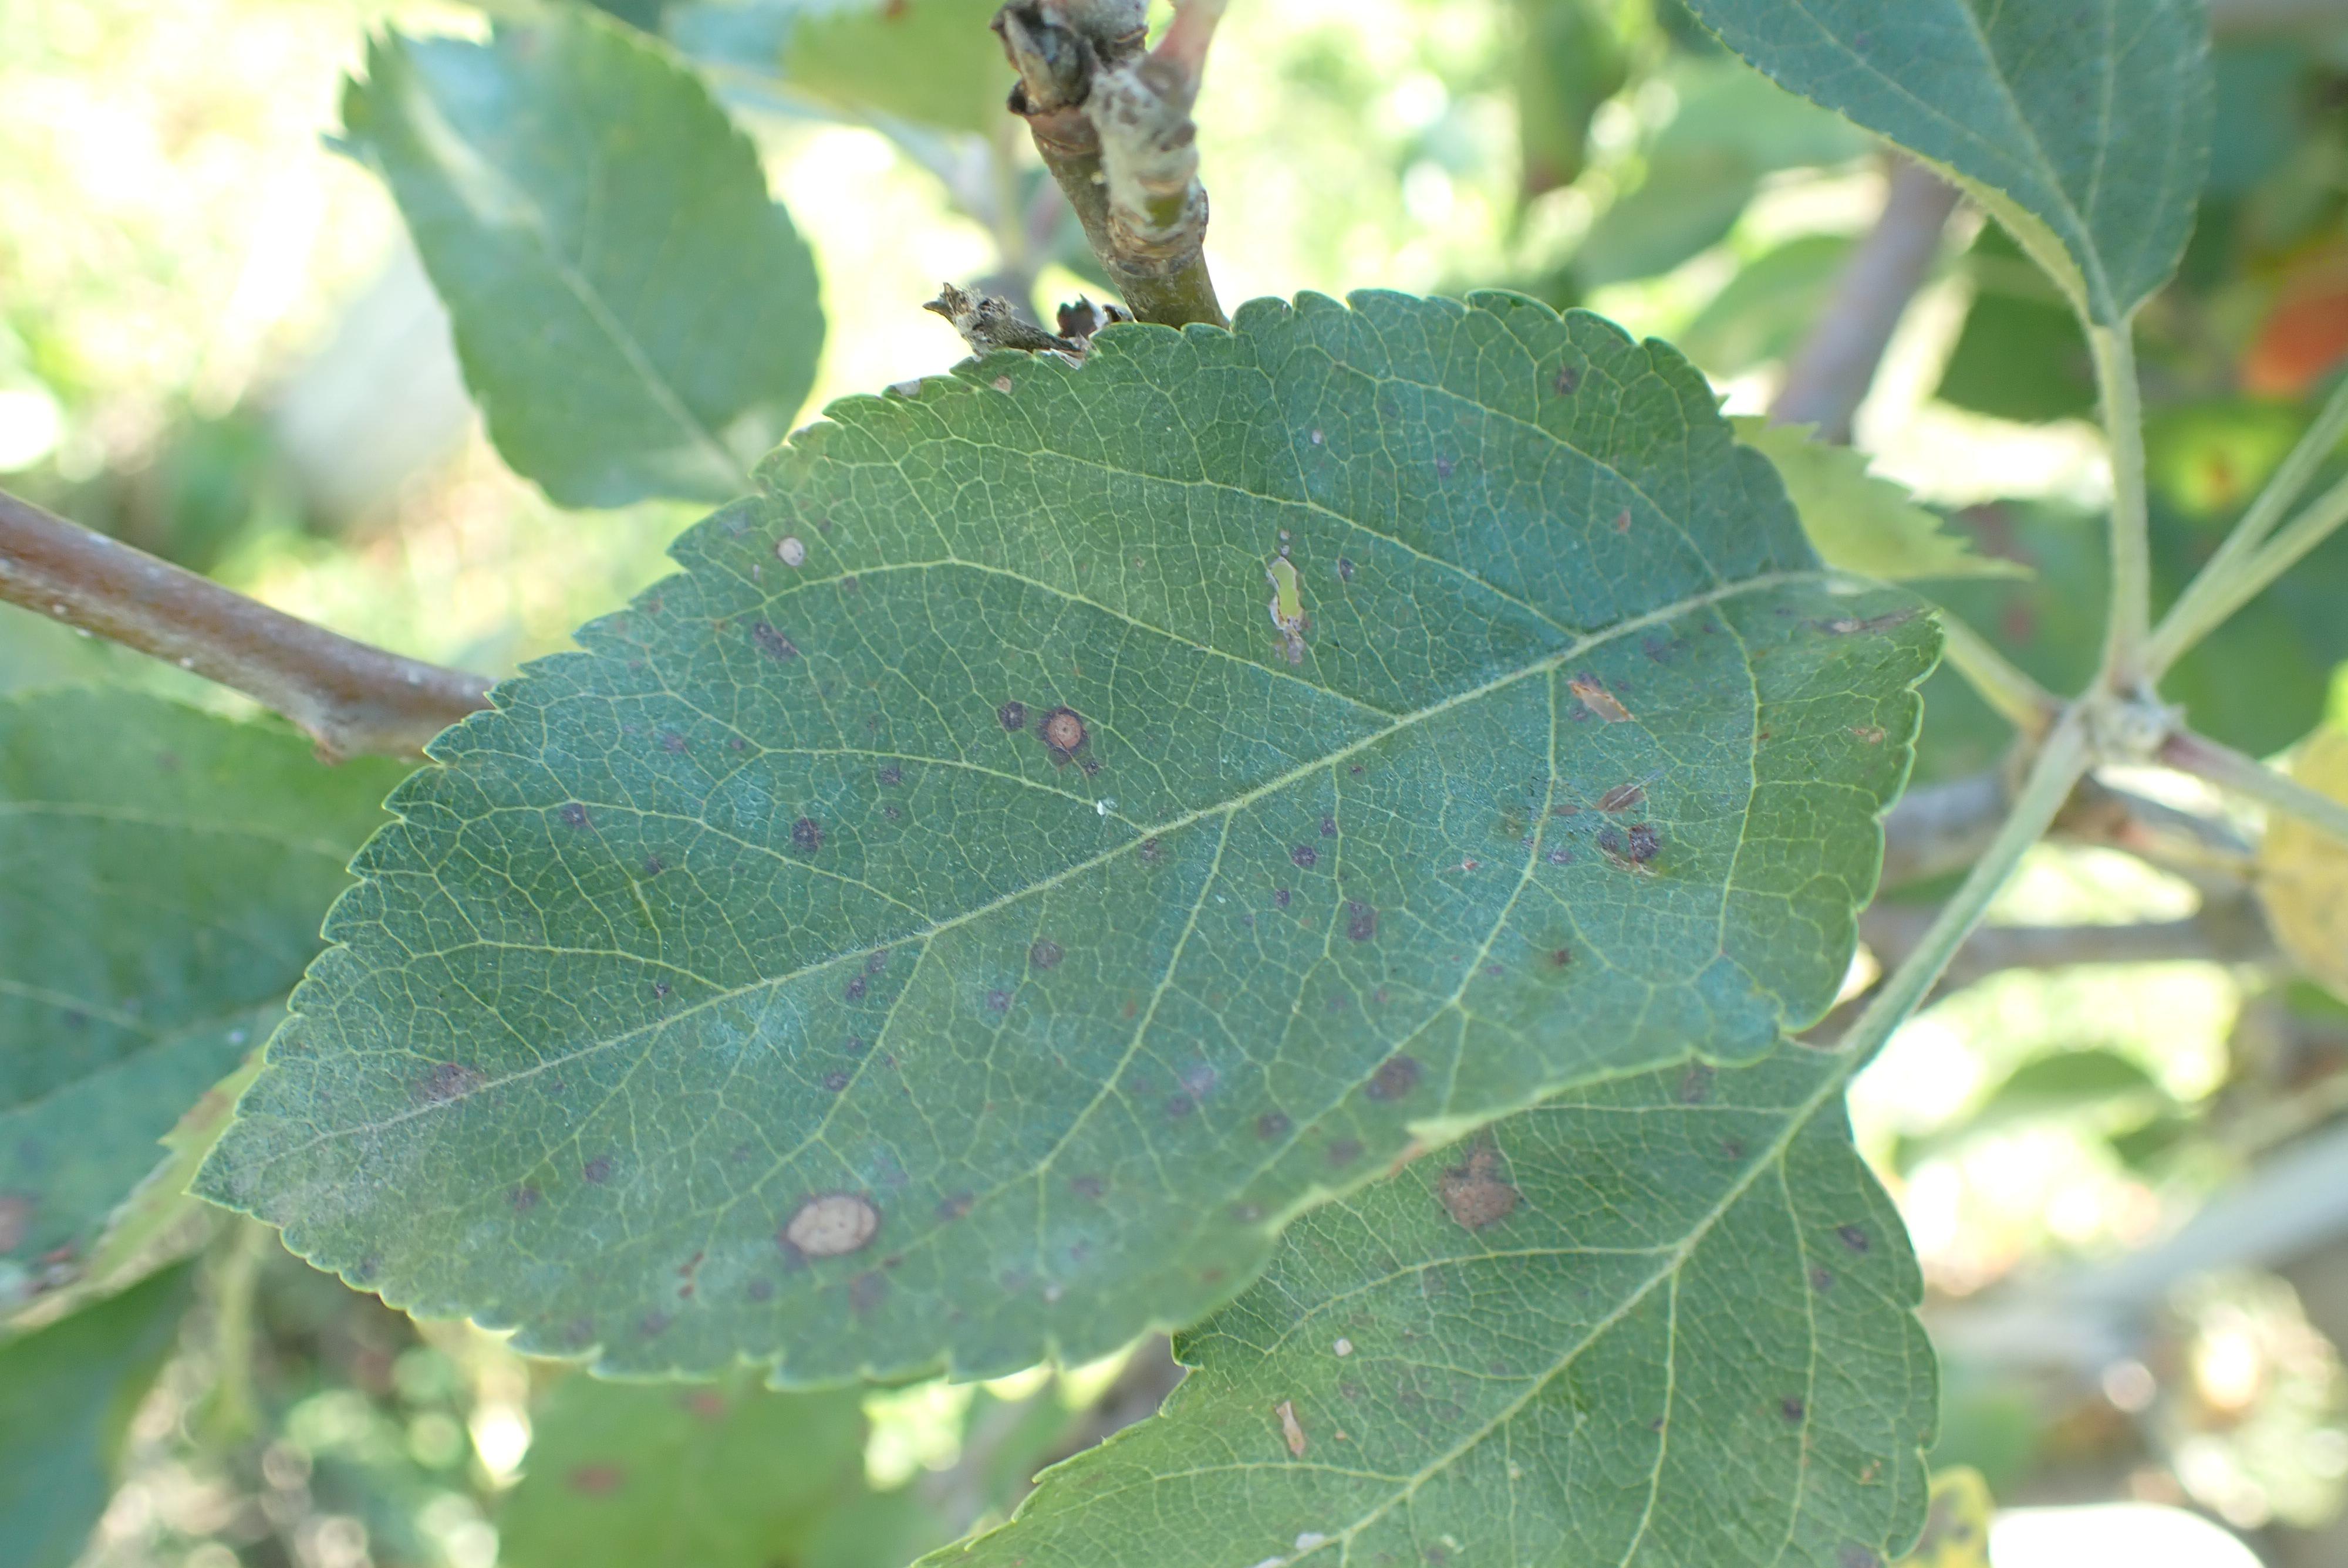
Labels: complex